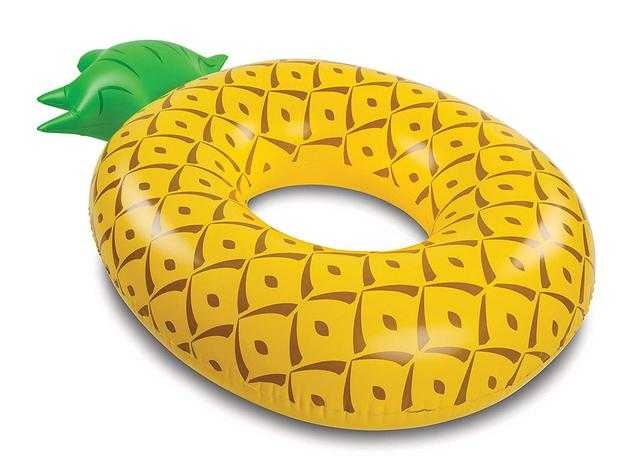
Label: Pineapple